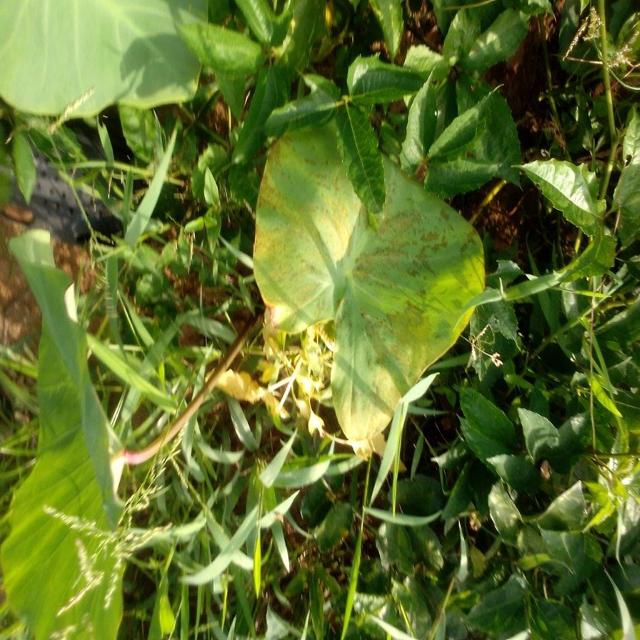
Label: Mid_Blight